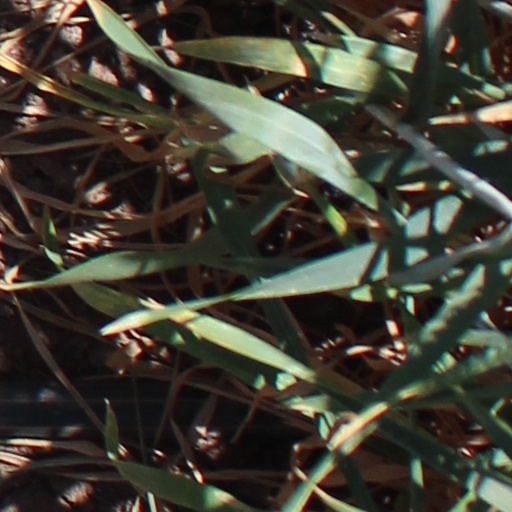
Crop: wheat